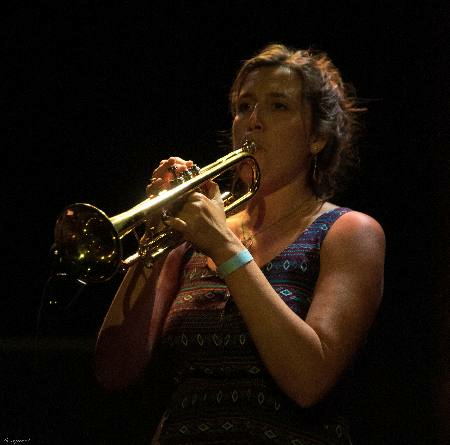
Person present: No